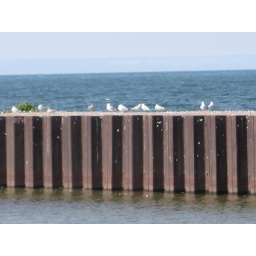
seagulls lined up along the wall near the boat launch